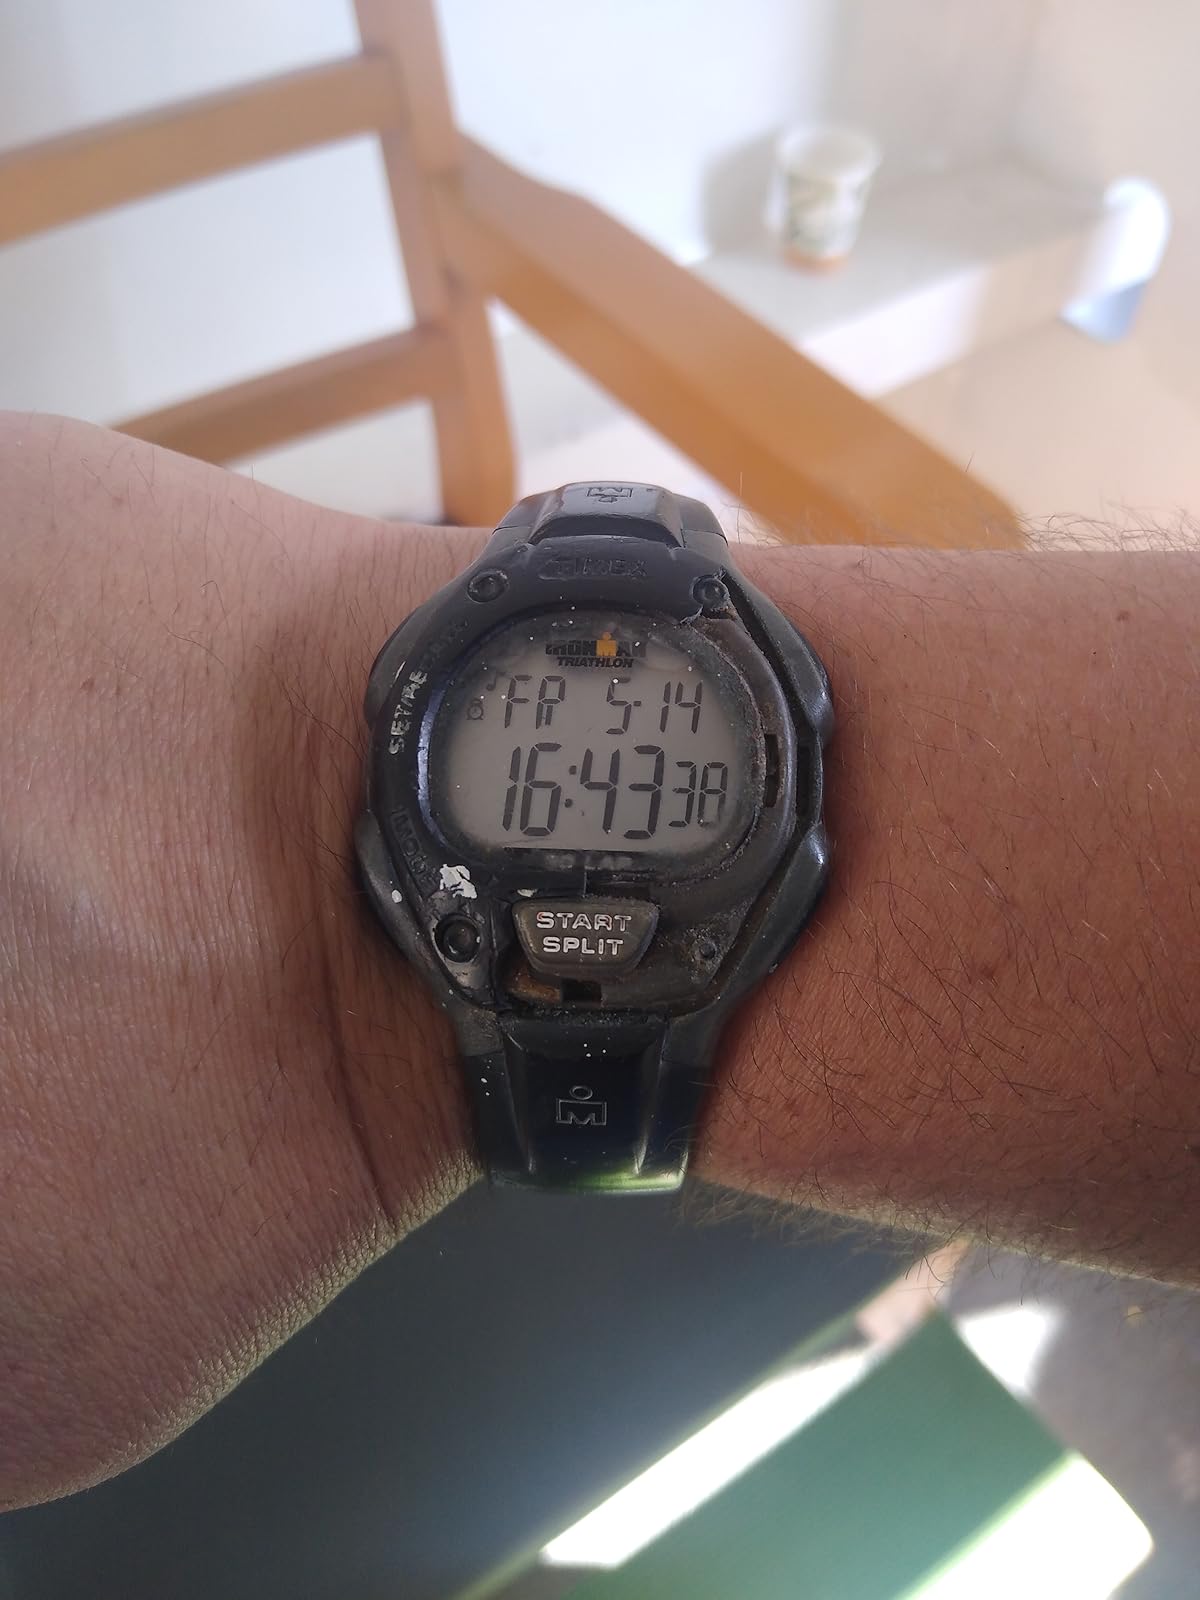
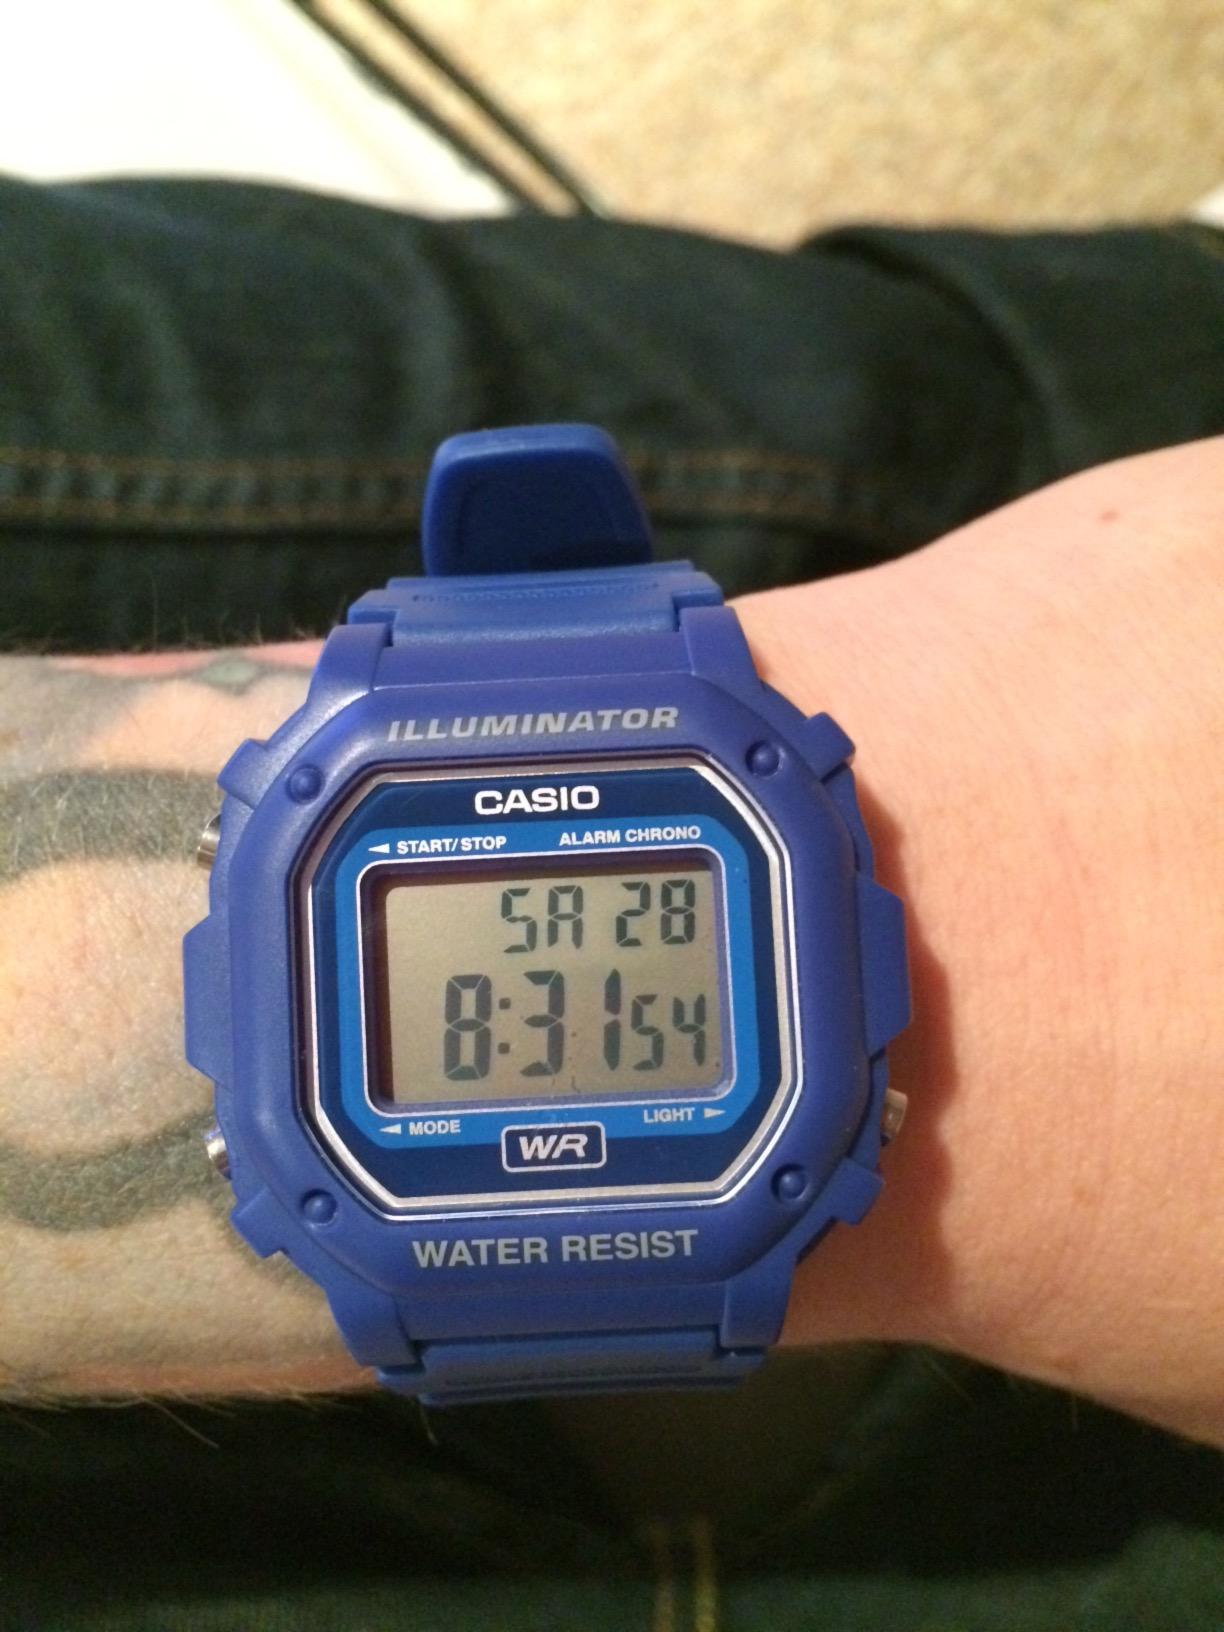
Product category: accessories_watch
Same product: no